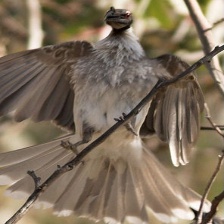
Species: NOISY FRIARBIRD
Scientific name: PHILEMON CORNICULATUS